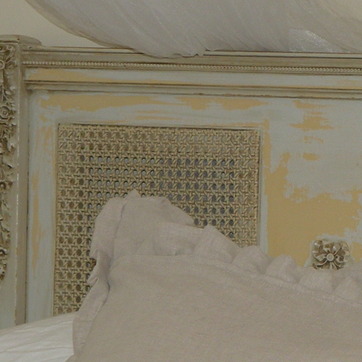
Material: other